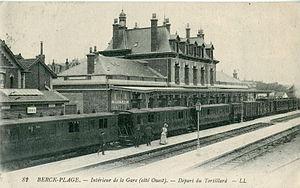
Carte postale anncienne éditée par LL, n°82
La ligne d'Aire-sur-la-Lys à Berck-Plage est une voie ferrée d'intérêt local à écartement métrique qui relia, de la fin du XIXᵉ siècle aux années 1950, la Plaine de la Lys au sud de la Côte d'Opale en traversant le Boulonnais dans le département du Pas-de-Calais.